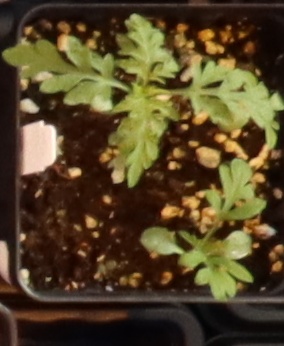
Label: Ragweed